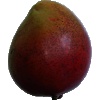
Label: red_mango